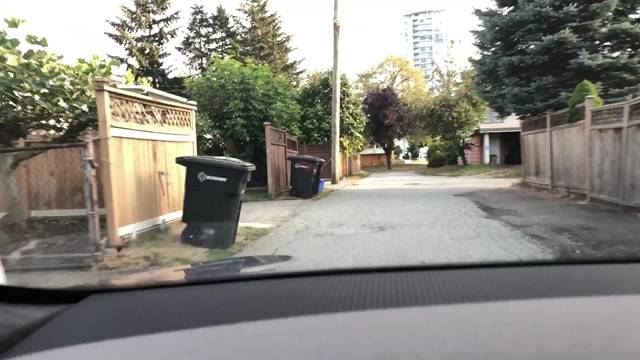
Region: Canada
Coordinates: 49.222, -122.965